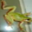
Label: frog